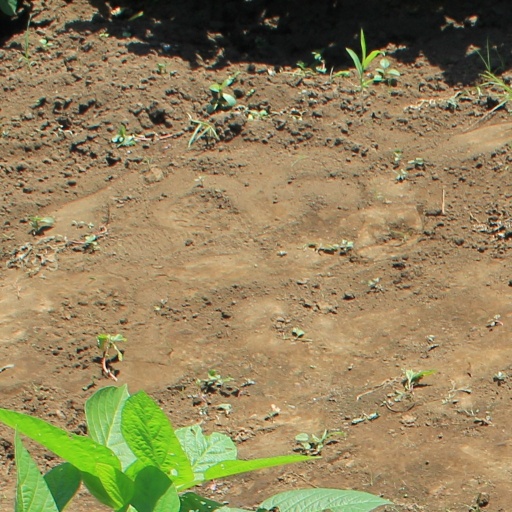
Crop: soybean